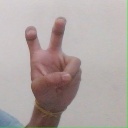
अक्षर: ई